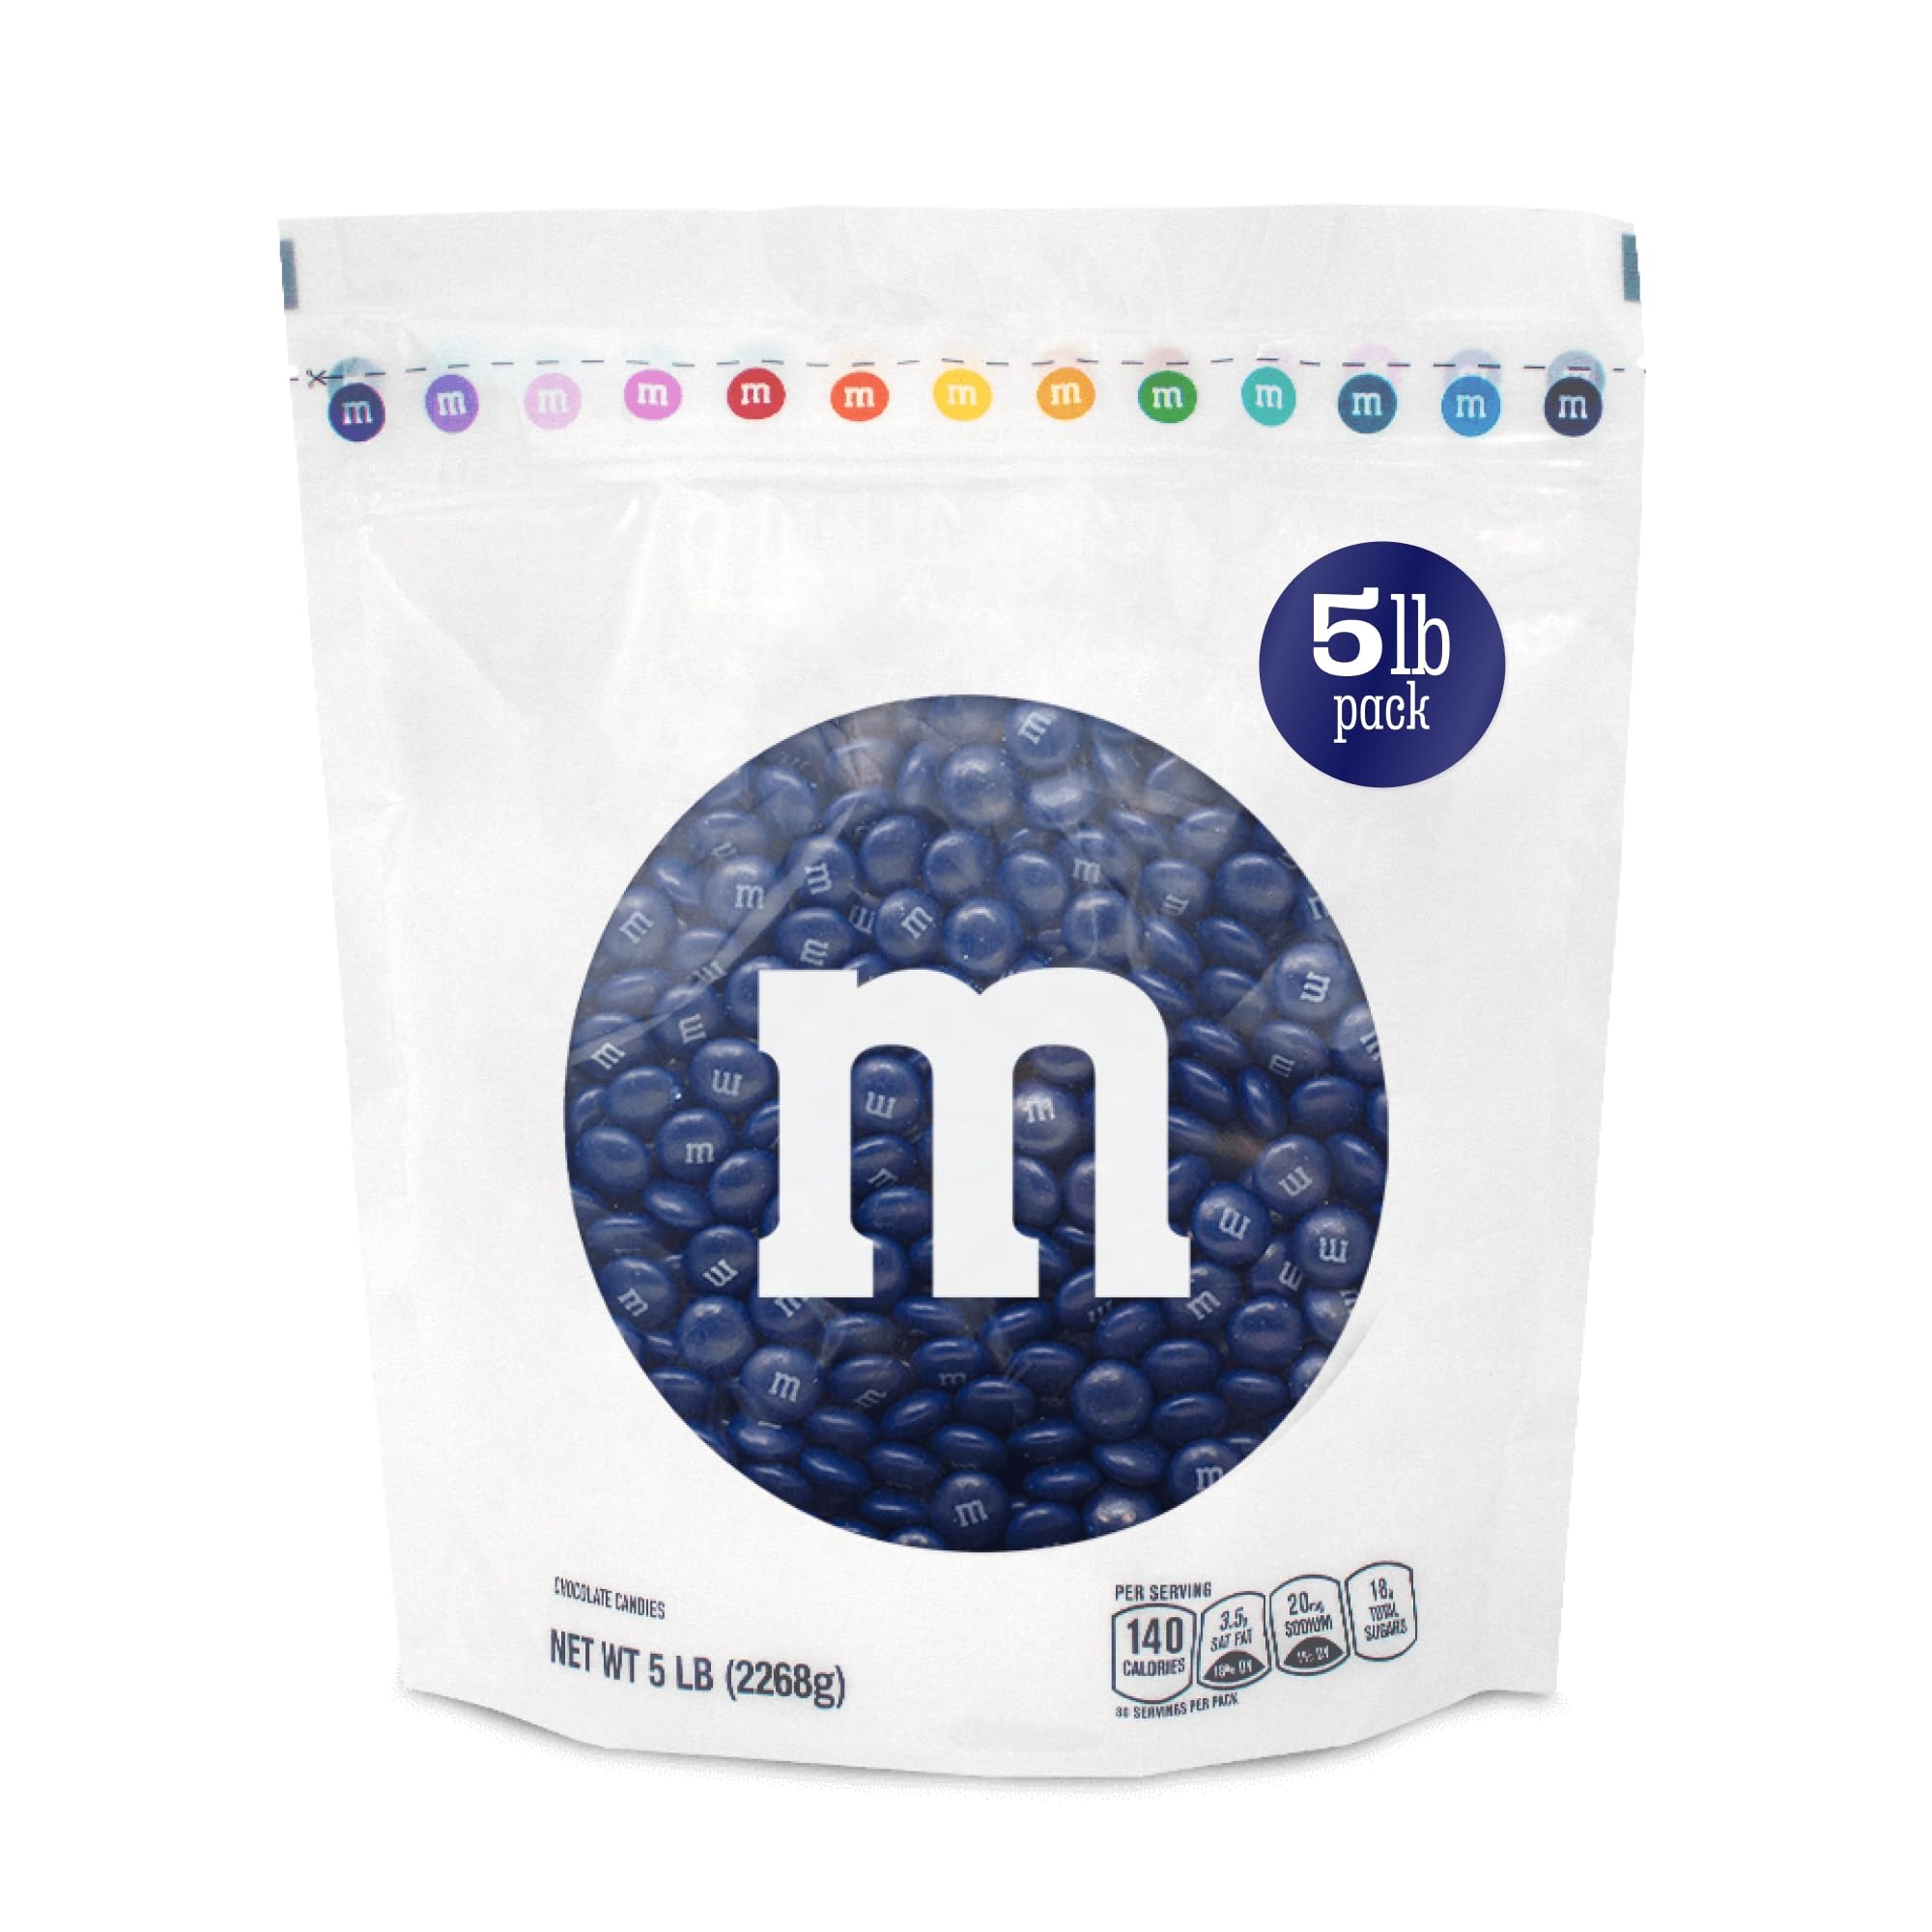
Item Name: M&M’S WORLD Dark Blue Milk Chocolate Candy Bulk, 5lbs of M&M'S in Resealable Pack for Candy Bars, Birthday Parties, Graduations, Congrats Celebrations & DIY Party Favors
Bullet Point 1: Celebrate Colorful Chocolate Fun These dark blue M&M'S candy chocolate add a colorful touch to birthday parties, graduations, and other celebrations
Bullet Point 2: Imagine Your Candy Bowl Full Of Sweetness Use these M&M'S as party candy on cupcakes, cookie tops, or christmas chocolate gifts when celebrating holidays or other special occasions. Bring home extras in a chocolate box or spare
Bullet Point 3: Fun And Exciting Edible Decor With a resealable pack, keep your M&M'S chocolate candy bags fresh and ready to share. Simply close the bag to maintain the chocolate's quality and fun
Bullet Point 4: Freshness And Quality A 5-pound bag provides enough bulk chocolate candy, great for creating DIY party favors or entertaining a crowd
Bullet Point 5: 5 Pounds To Make Your Party Favors Fun Beyond snacking, these M&M'S chocolates can be given as gifts. Present them in small jars or bottles as a thoughtful, tasty holiday candy
Value: 80.0
Unit: Ounce

Price: 79.99